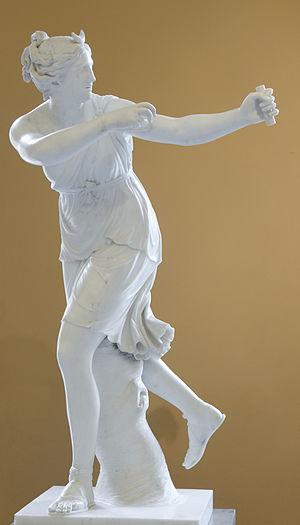
Diane chasseresse.